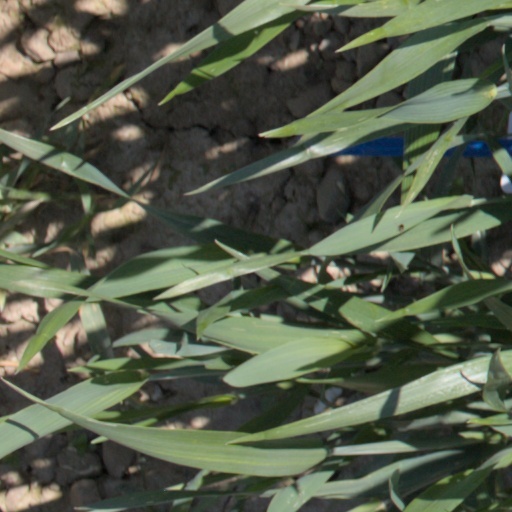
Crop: wheat